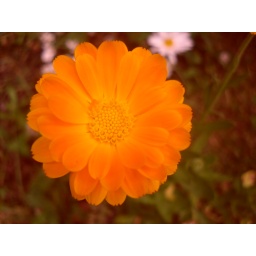
A little yellow flower I snapped in a mountain village on a holiday in Spain.